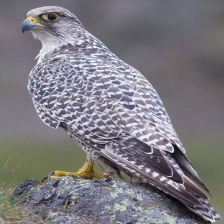
Species: GYRFALCON
Scientific name: FALCO RUSTICOLUS